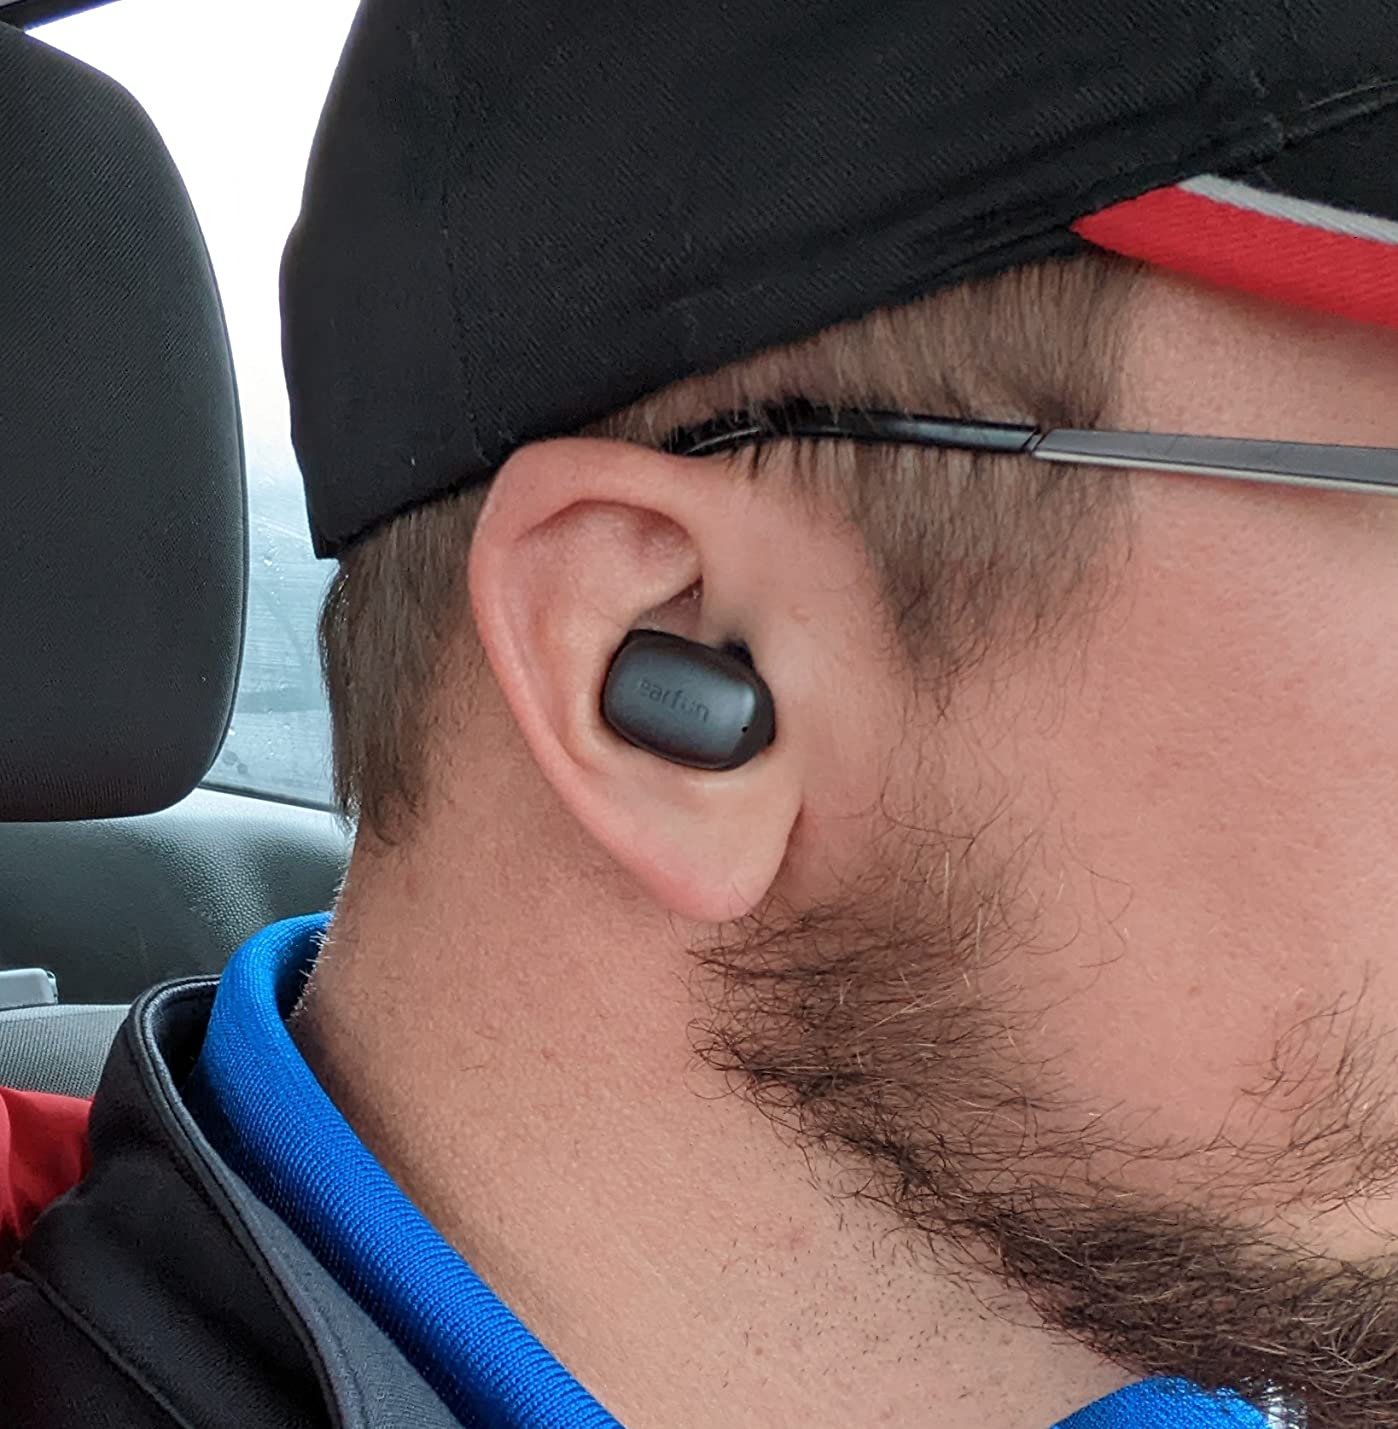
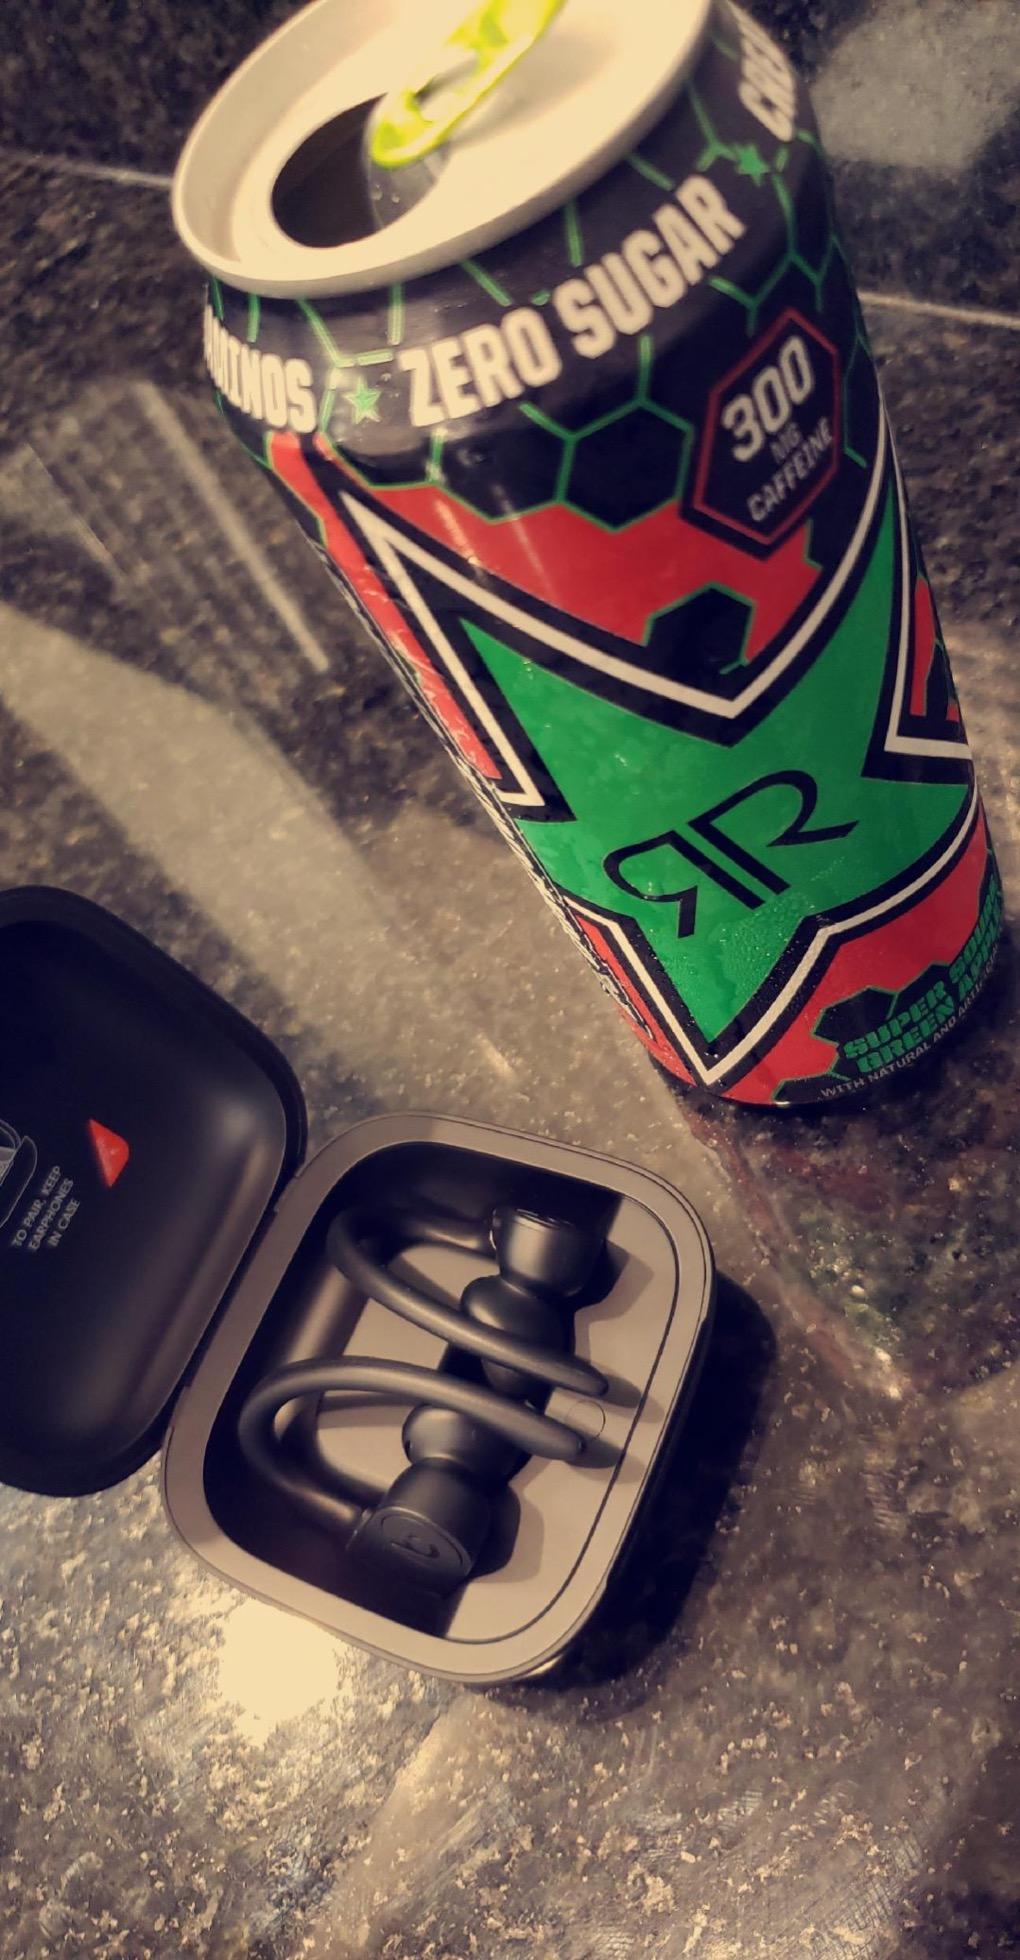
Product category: earbuds
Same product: no